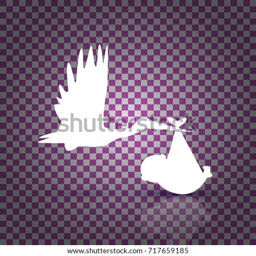
illustration of a stork and baby on a colorful background .